Ab ovo

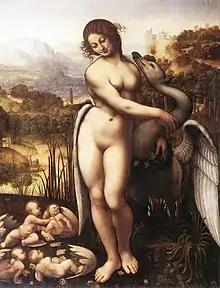
"Leda and the Swan", a painting depicting Helen's unconventional birth, by Cesare da Sesto (c. 1506–1510, Wilton) after a lost painting by Leonardo da Vinci. Helen and Clytemnestra are shown emerging from one egg; Castor and Pollux from another.

Ab ovo is Latin for "from the beginning, the origin, the egg". The term is a reference to one of the twin eggs from which Helen of Troy was born. The eggs were laid by Leda after Zeus, disguised as a swan, either seduced and mated with or raped her, according to different versions. Had Leda not laid the egg, Helen would not have been born, so Paris could not have eloped with her, so there would have been no Trojan War.